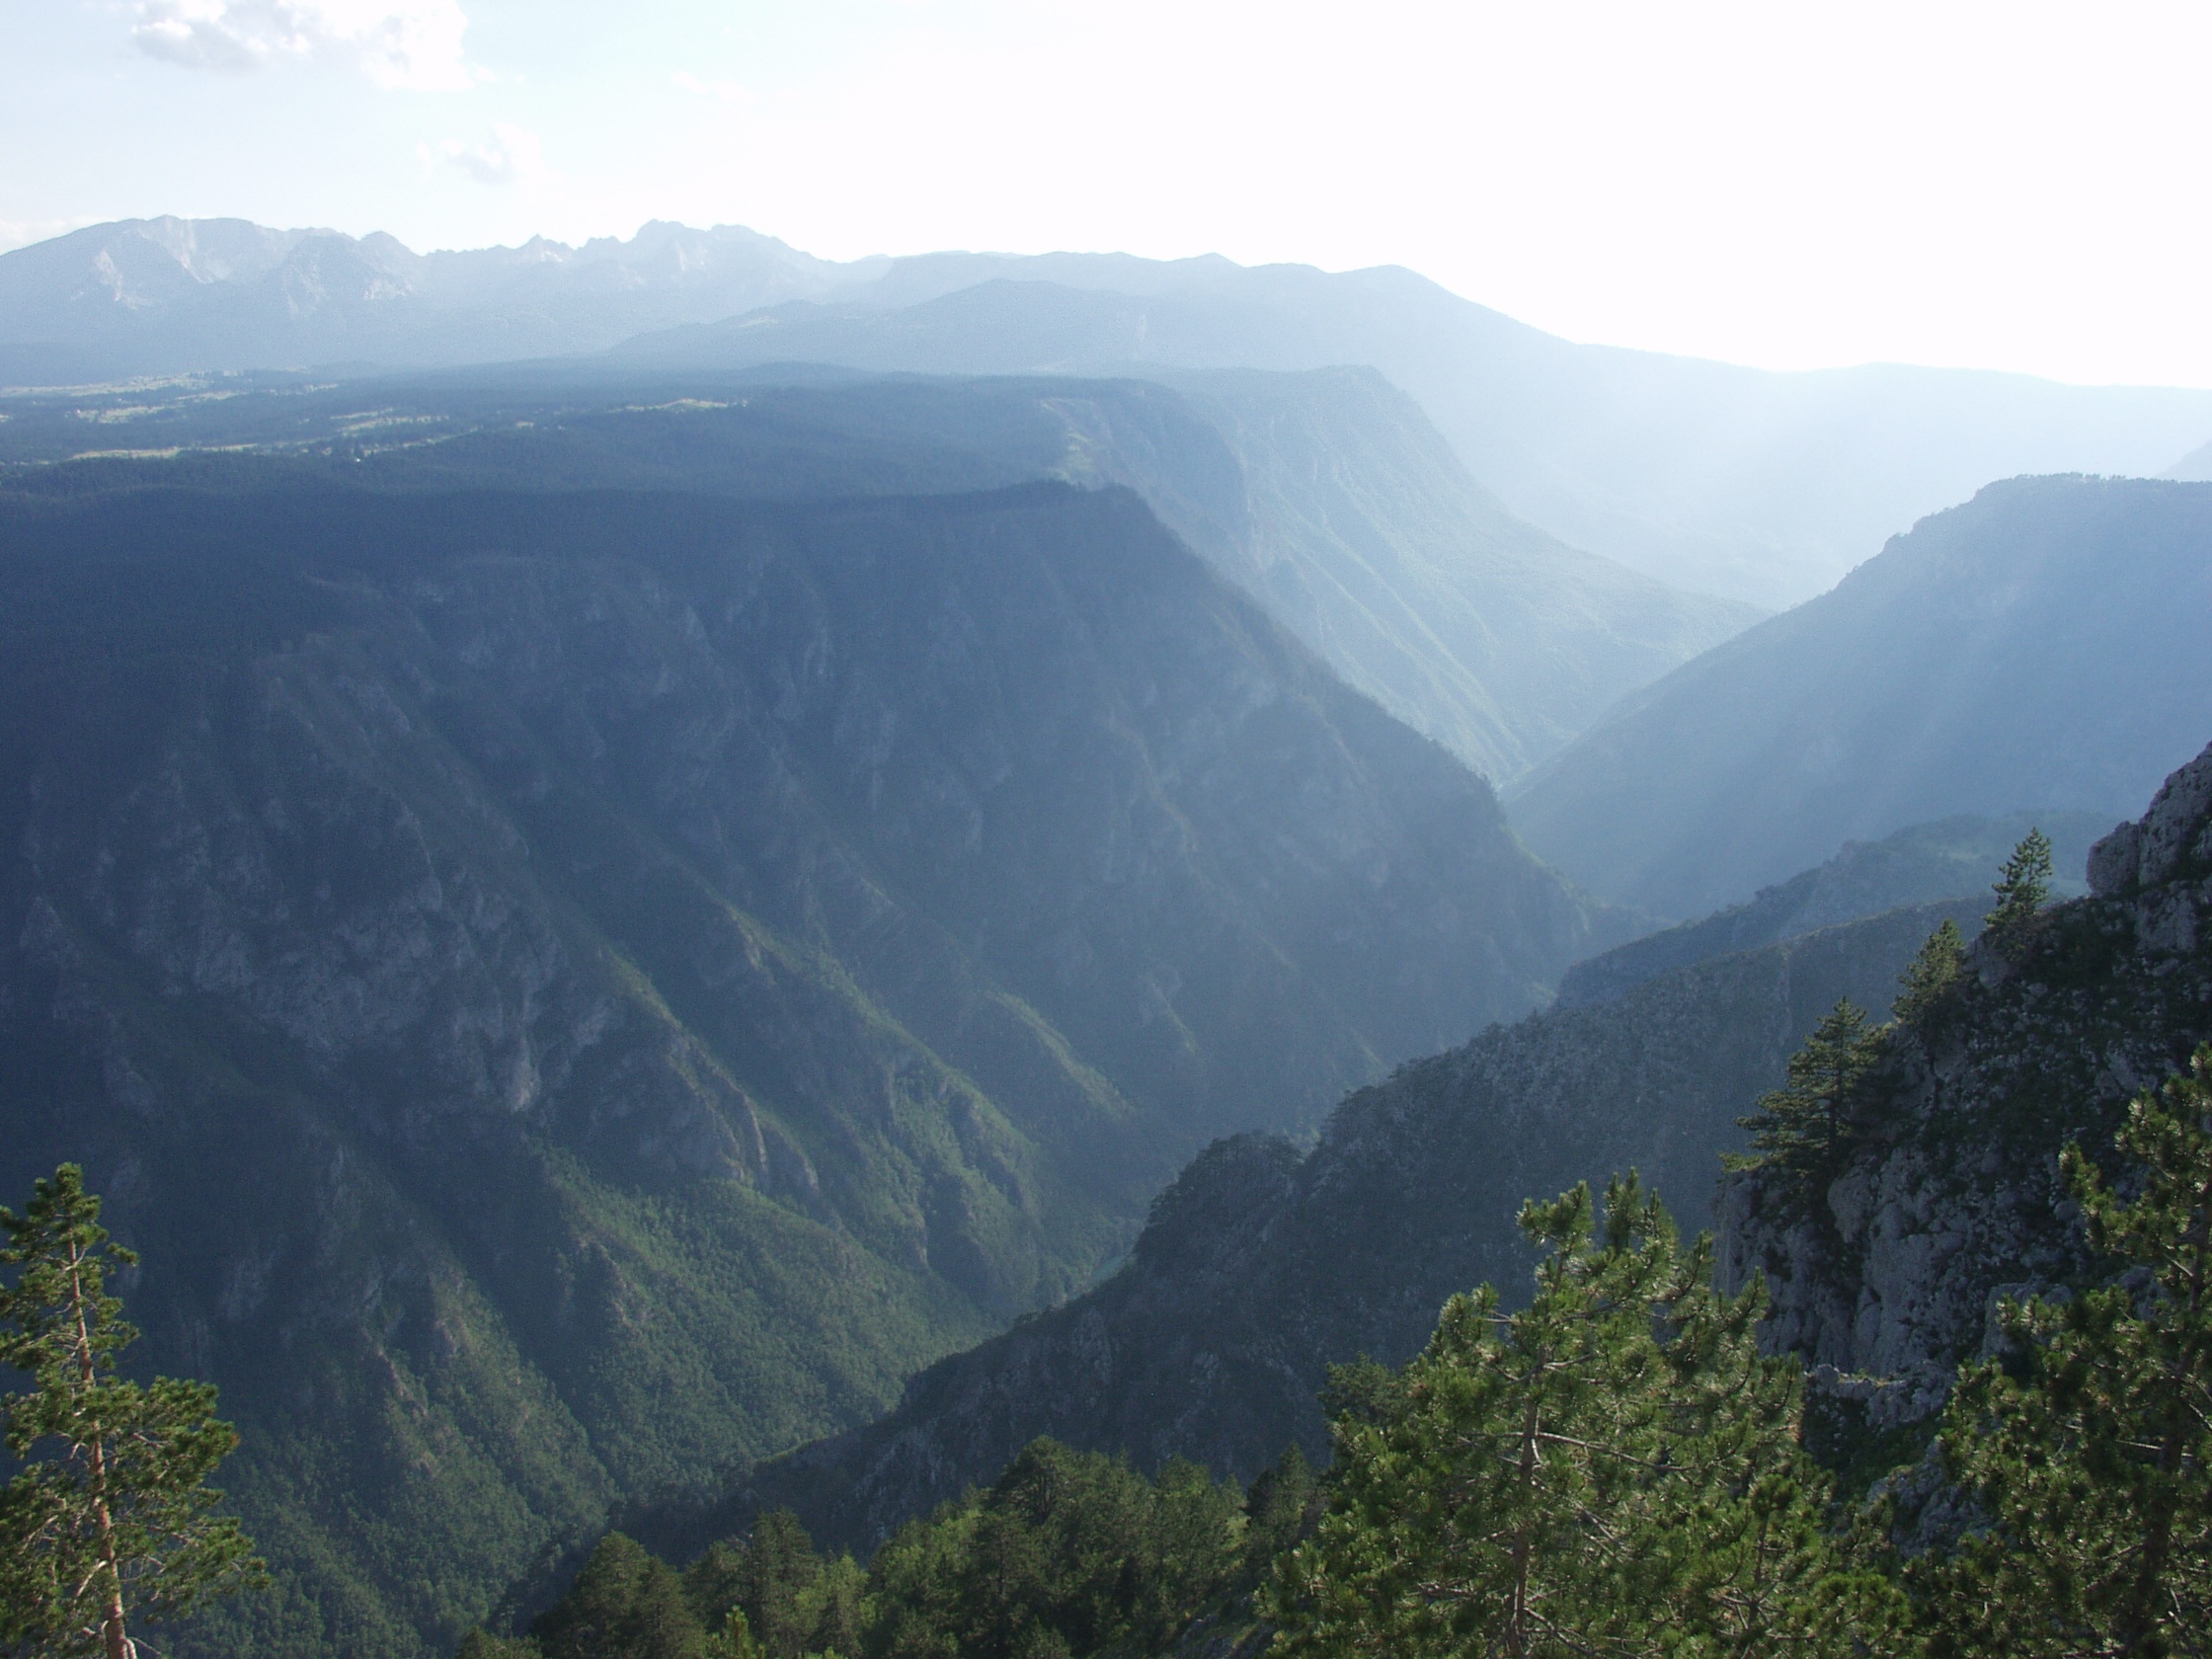
landscape, nature, mountain, hill, valley, mountain range, canyon, ridge, mountains, alps, plateau, fell, landform, mountain pass, hill station, geographical feature, atmospheric phenomenon, mountainous landforms